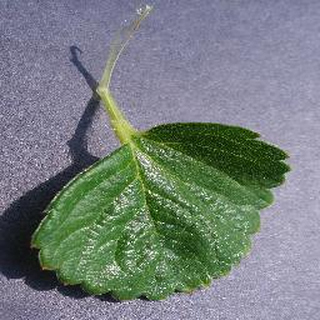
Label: healthy_strawberry